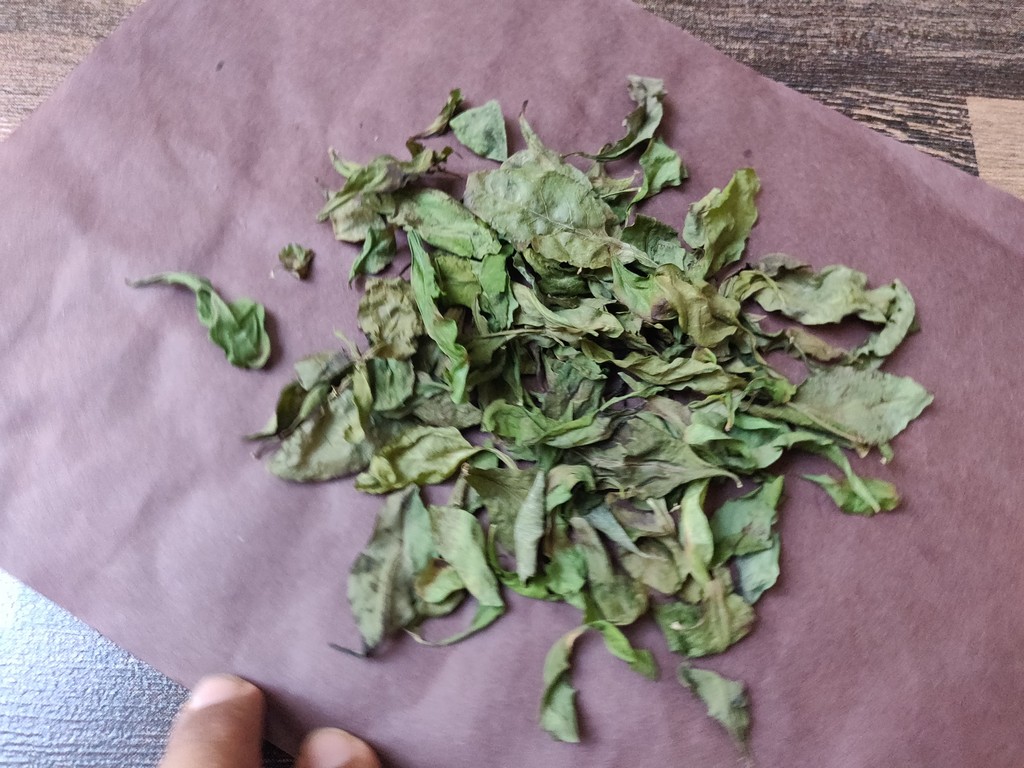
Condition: Dried
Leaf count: multiple
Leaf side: unknown